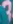
Number: 3